Jack Davis (cartoonist)

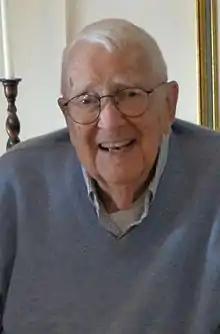
Davis in 2015

John Burton Davis Jr. (December 2, 1924 – July 27, 2016) was an American cartoonist and illustrator, known for his advertising art, magazine covers, film posters, record album art, and numerous comic book stories. He was one of the founding cartoonists for "Mad" in 1952. His cartoon characters are characterized by extremely exaggerated anatomy, including big heads, skinny legs, and large feet.